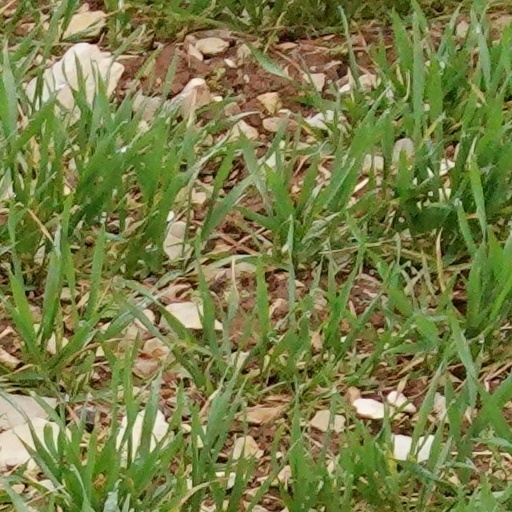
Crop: wheat